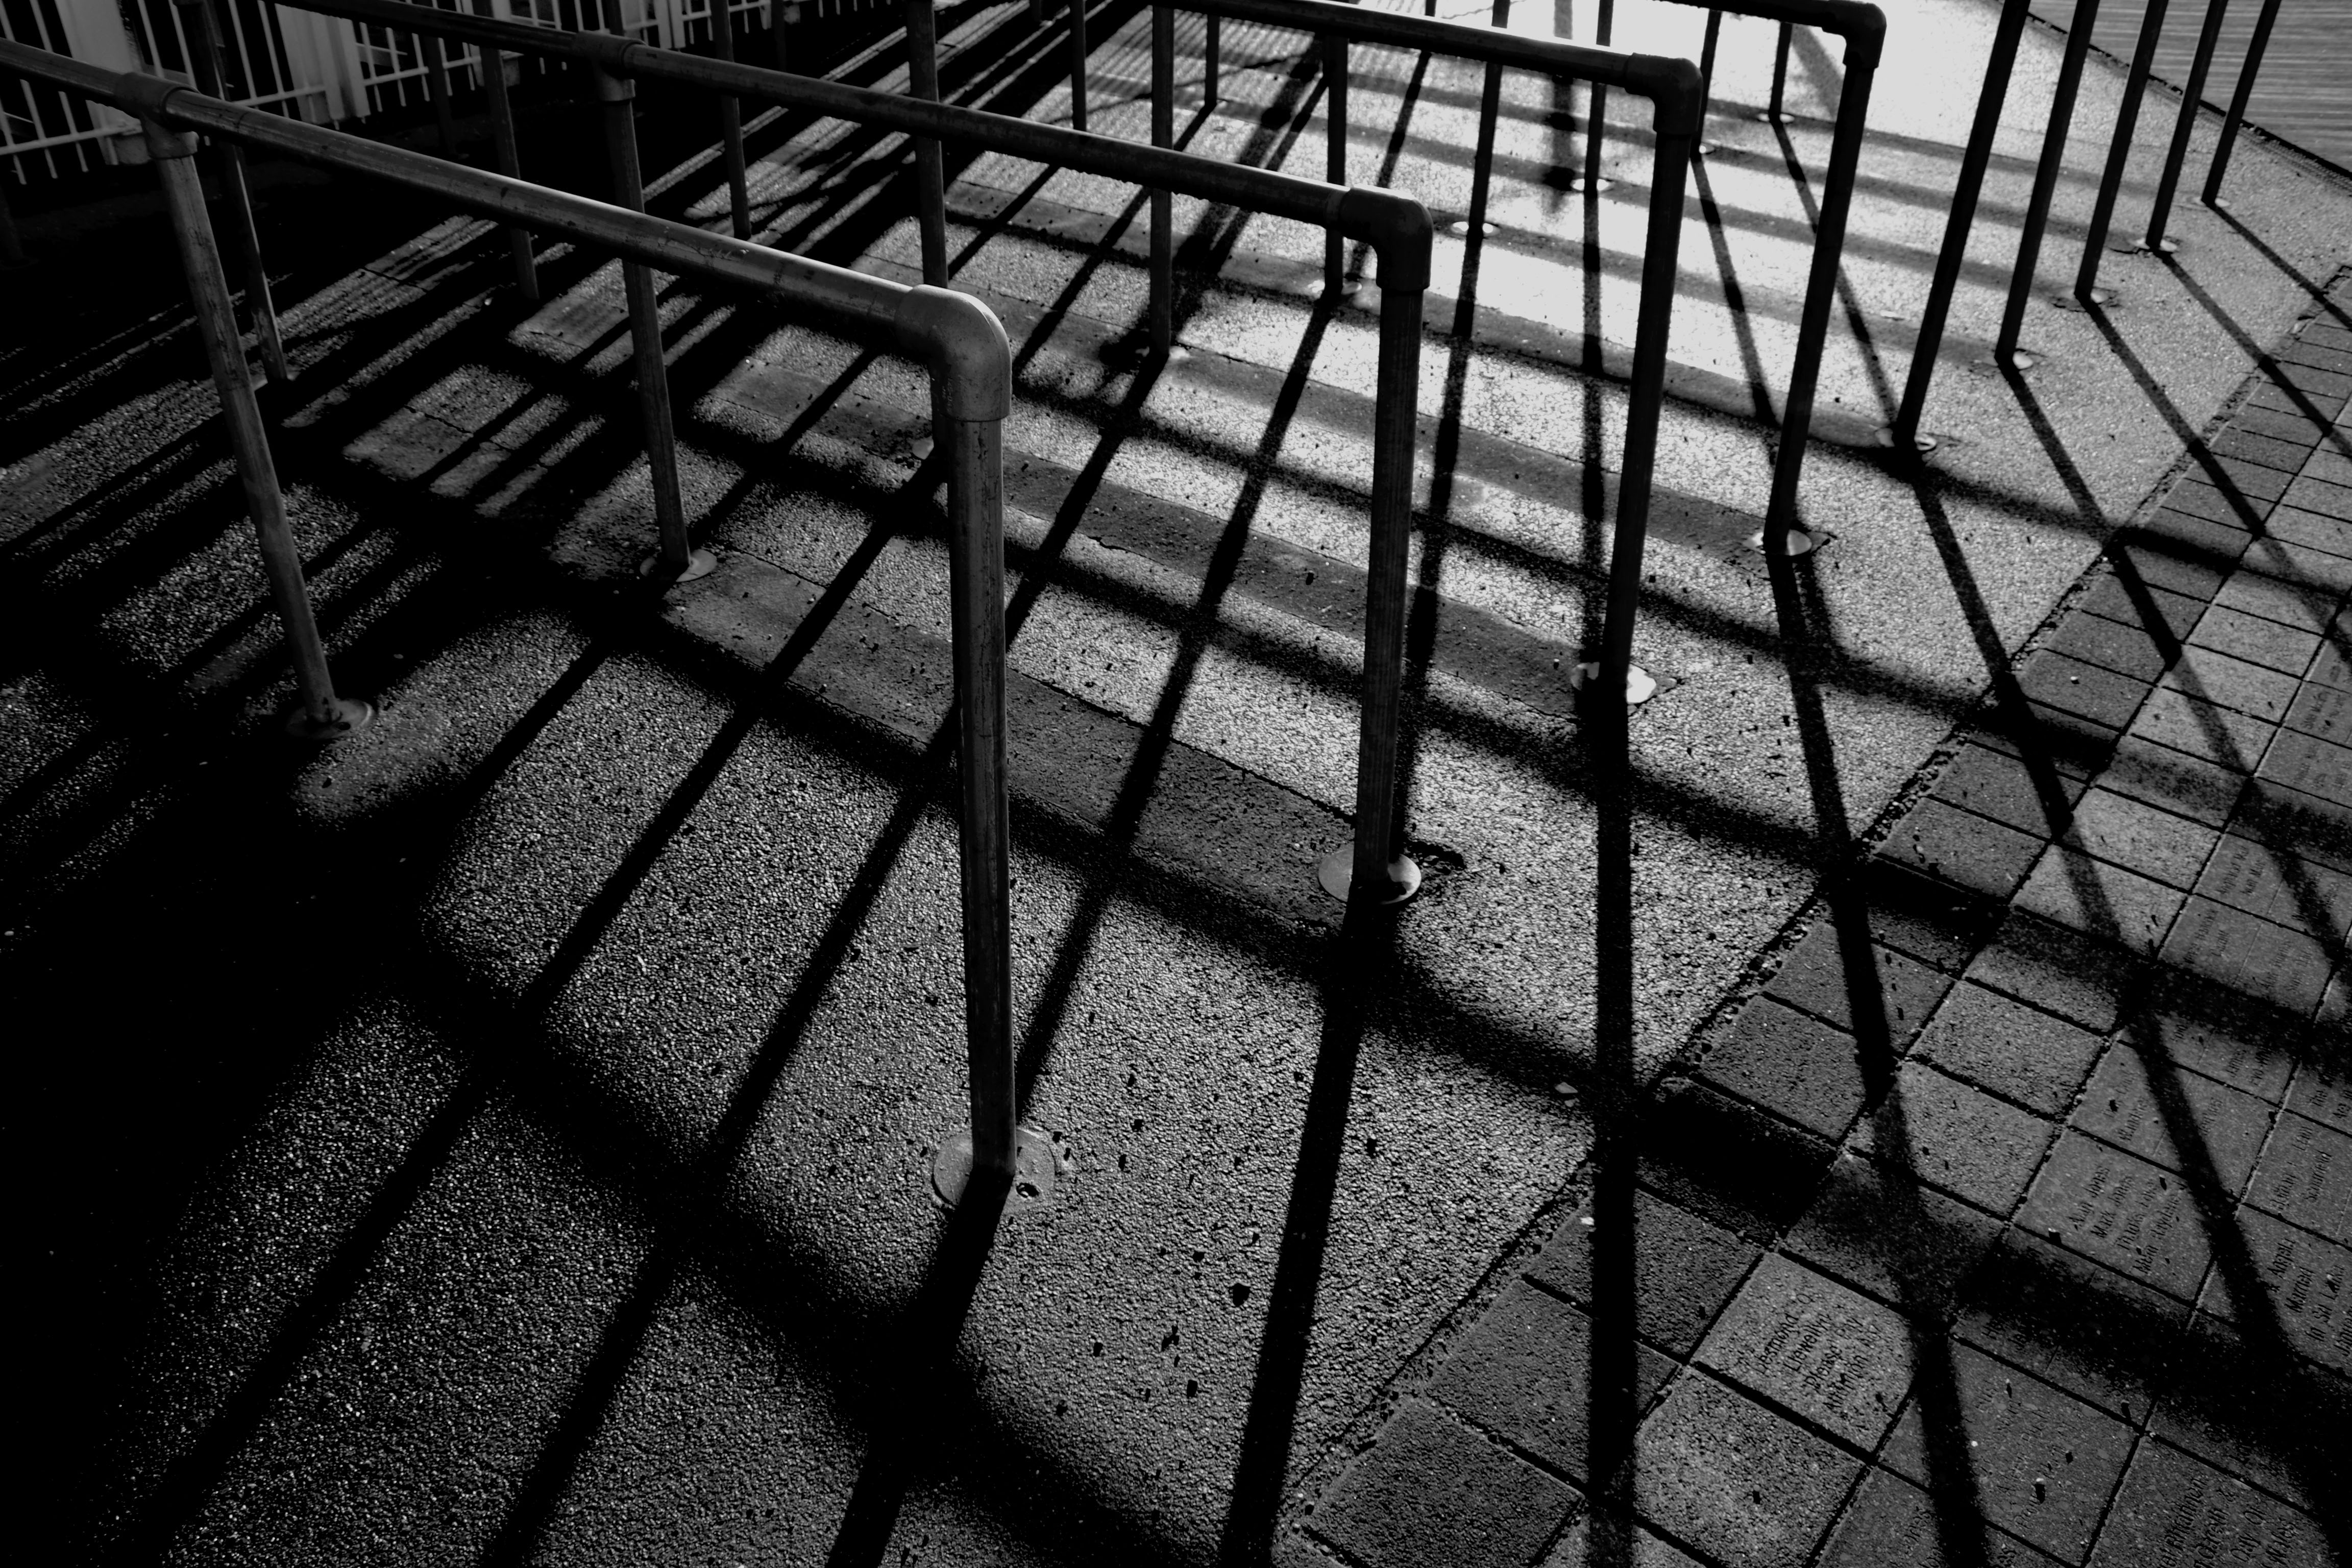
light, black and white, architecture, structure, sun, white, photography, sunlight, morning, texture, urban, photo, construction, line, reflection, metal, shadow, darkness, exterior, black, monochrome, material, tire, close up, outdoors, sunny, bars, lines, shadows, design, symmetry, original, composition, contemporary, shape, simple, early, railings, nobody, tread, monochrome photography, automotive tire, turnstiles